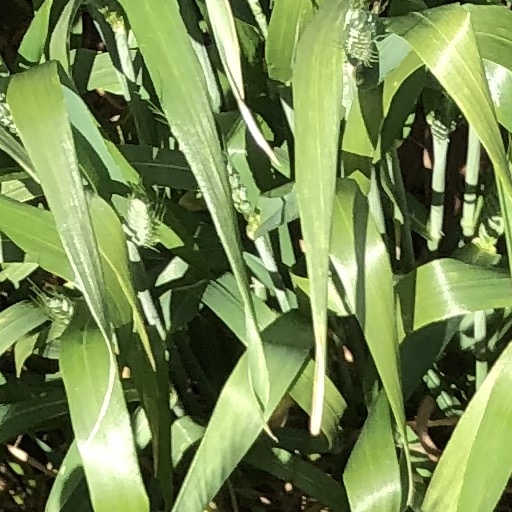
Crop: wheat